USCGC White Heath

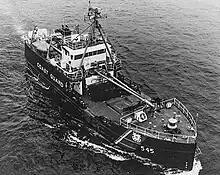
"White Heath" in 1987. Note the A-frame crane system.

Sometime in the 1960s "White Heath's" crane system was upgraded. She was equipped with an A-frame mast, and A-frame boom, and hydraulic winches that gave her 10-ton lifting capacity. The winches were moved from the buoy deck to inside the house, giving it of working space.